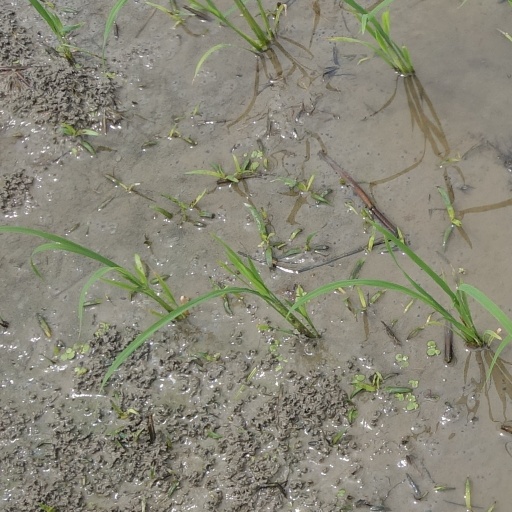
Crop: rice